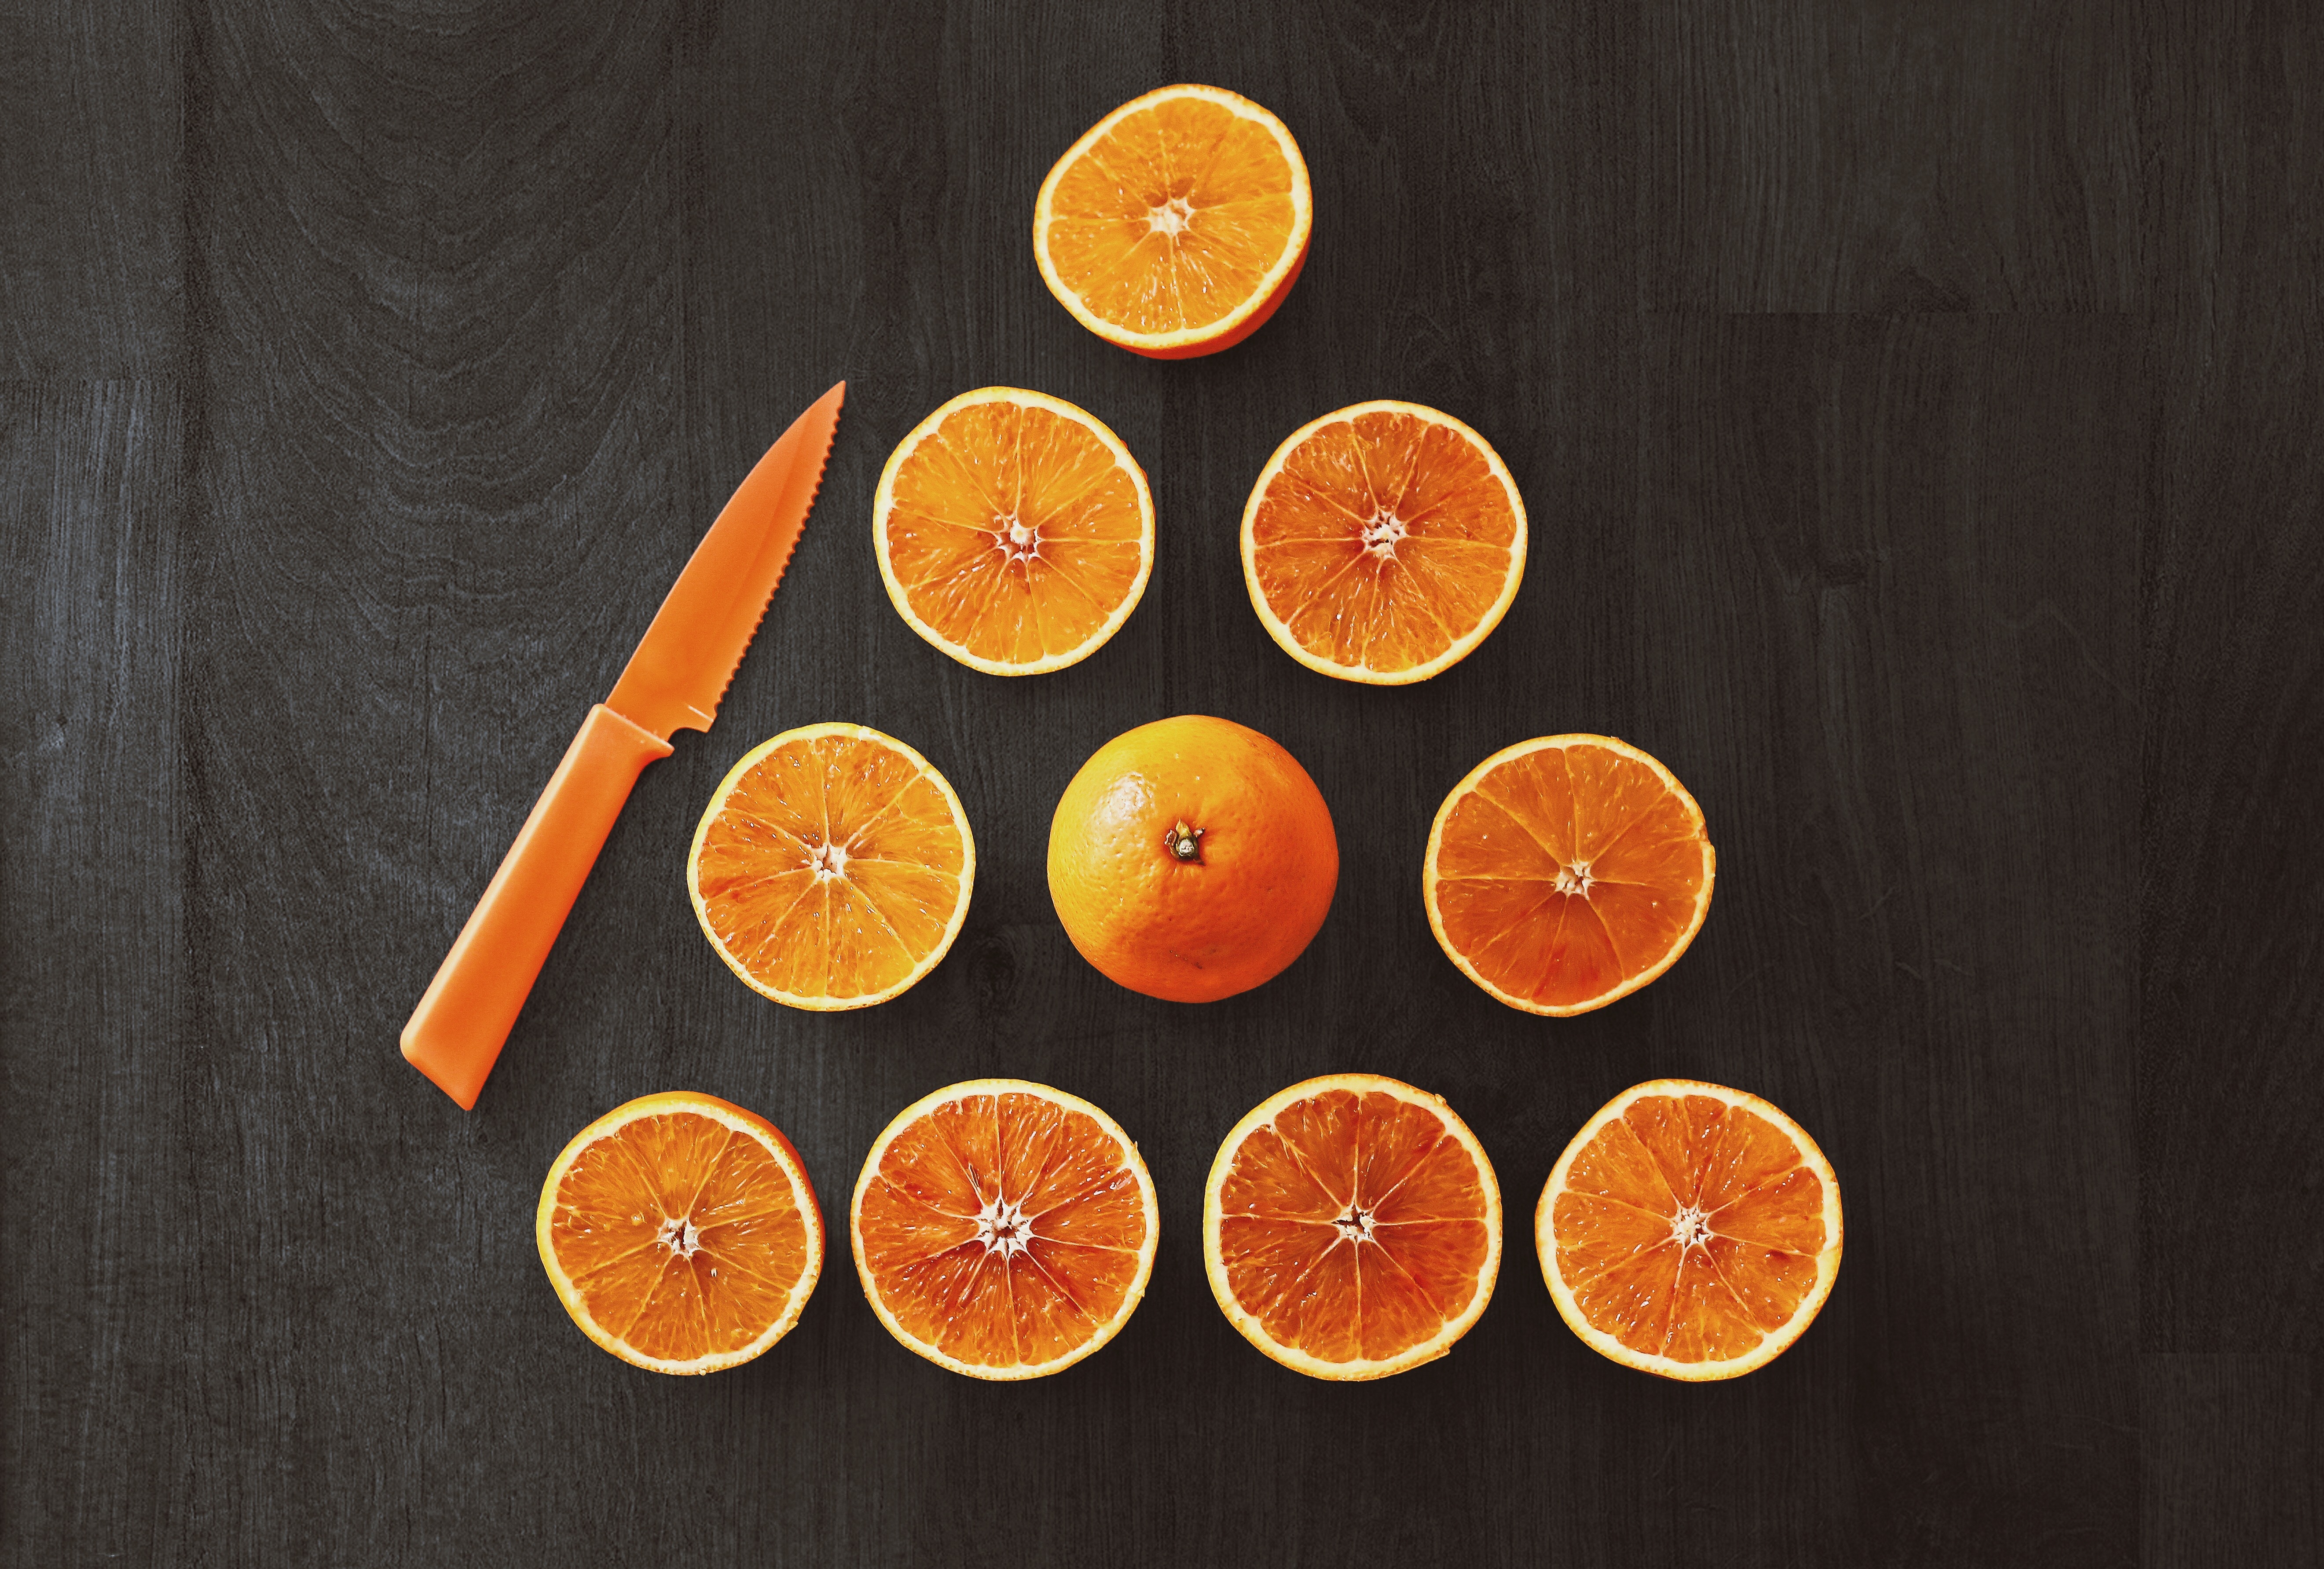
clementine, rangpur, mandarin orange, orange, citrus, food, fruit, citric acid, bitter orange, kumquat, tangelo, vegetarian food, tangerine, valencia orange, plant, cuisine, wood, produce